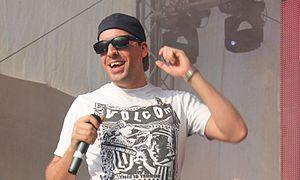
Frauenarzt, de son vrai nom Vincente de Teba Költerhoff, né le 18 octobre 1978, est un rappeur et disc jockey allemand. Durant sa carrière, Vicente de Teba emprunte le nom de Frauenarzt, et d'autres surnoms tels que DJ Atze, DJ Kologe, MC Digital F, Arzt, Räuber Rob, Gyniko et Günther.